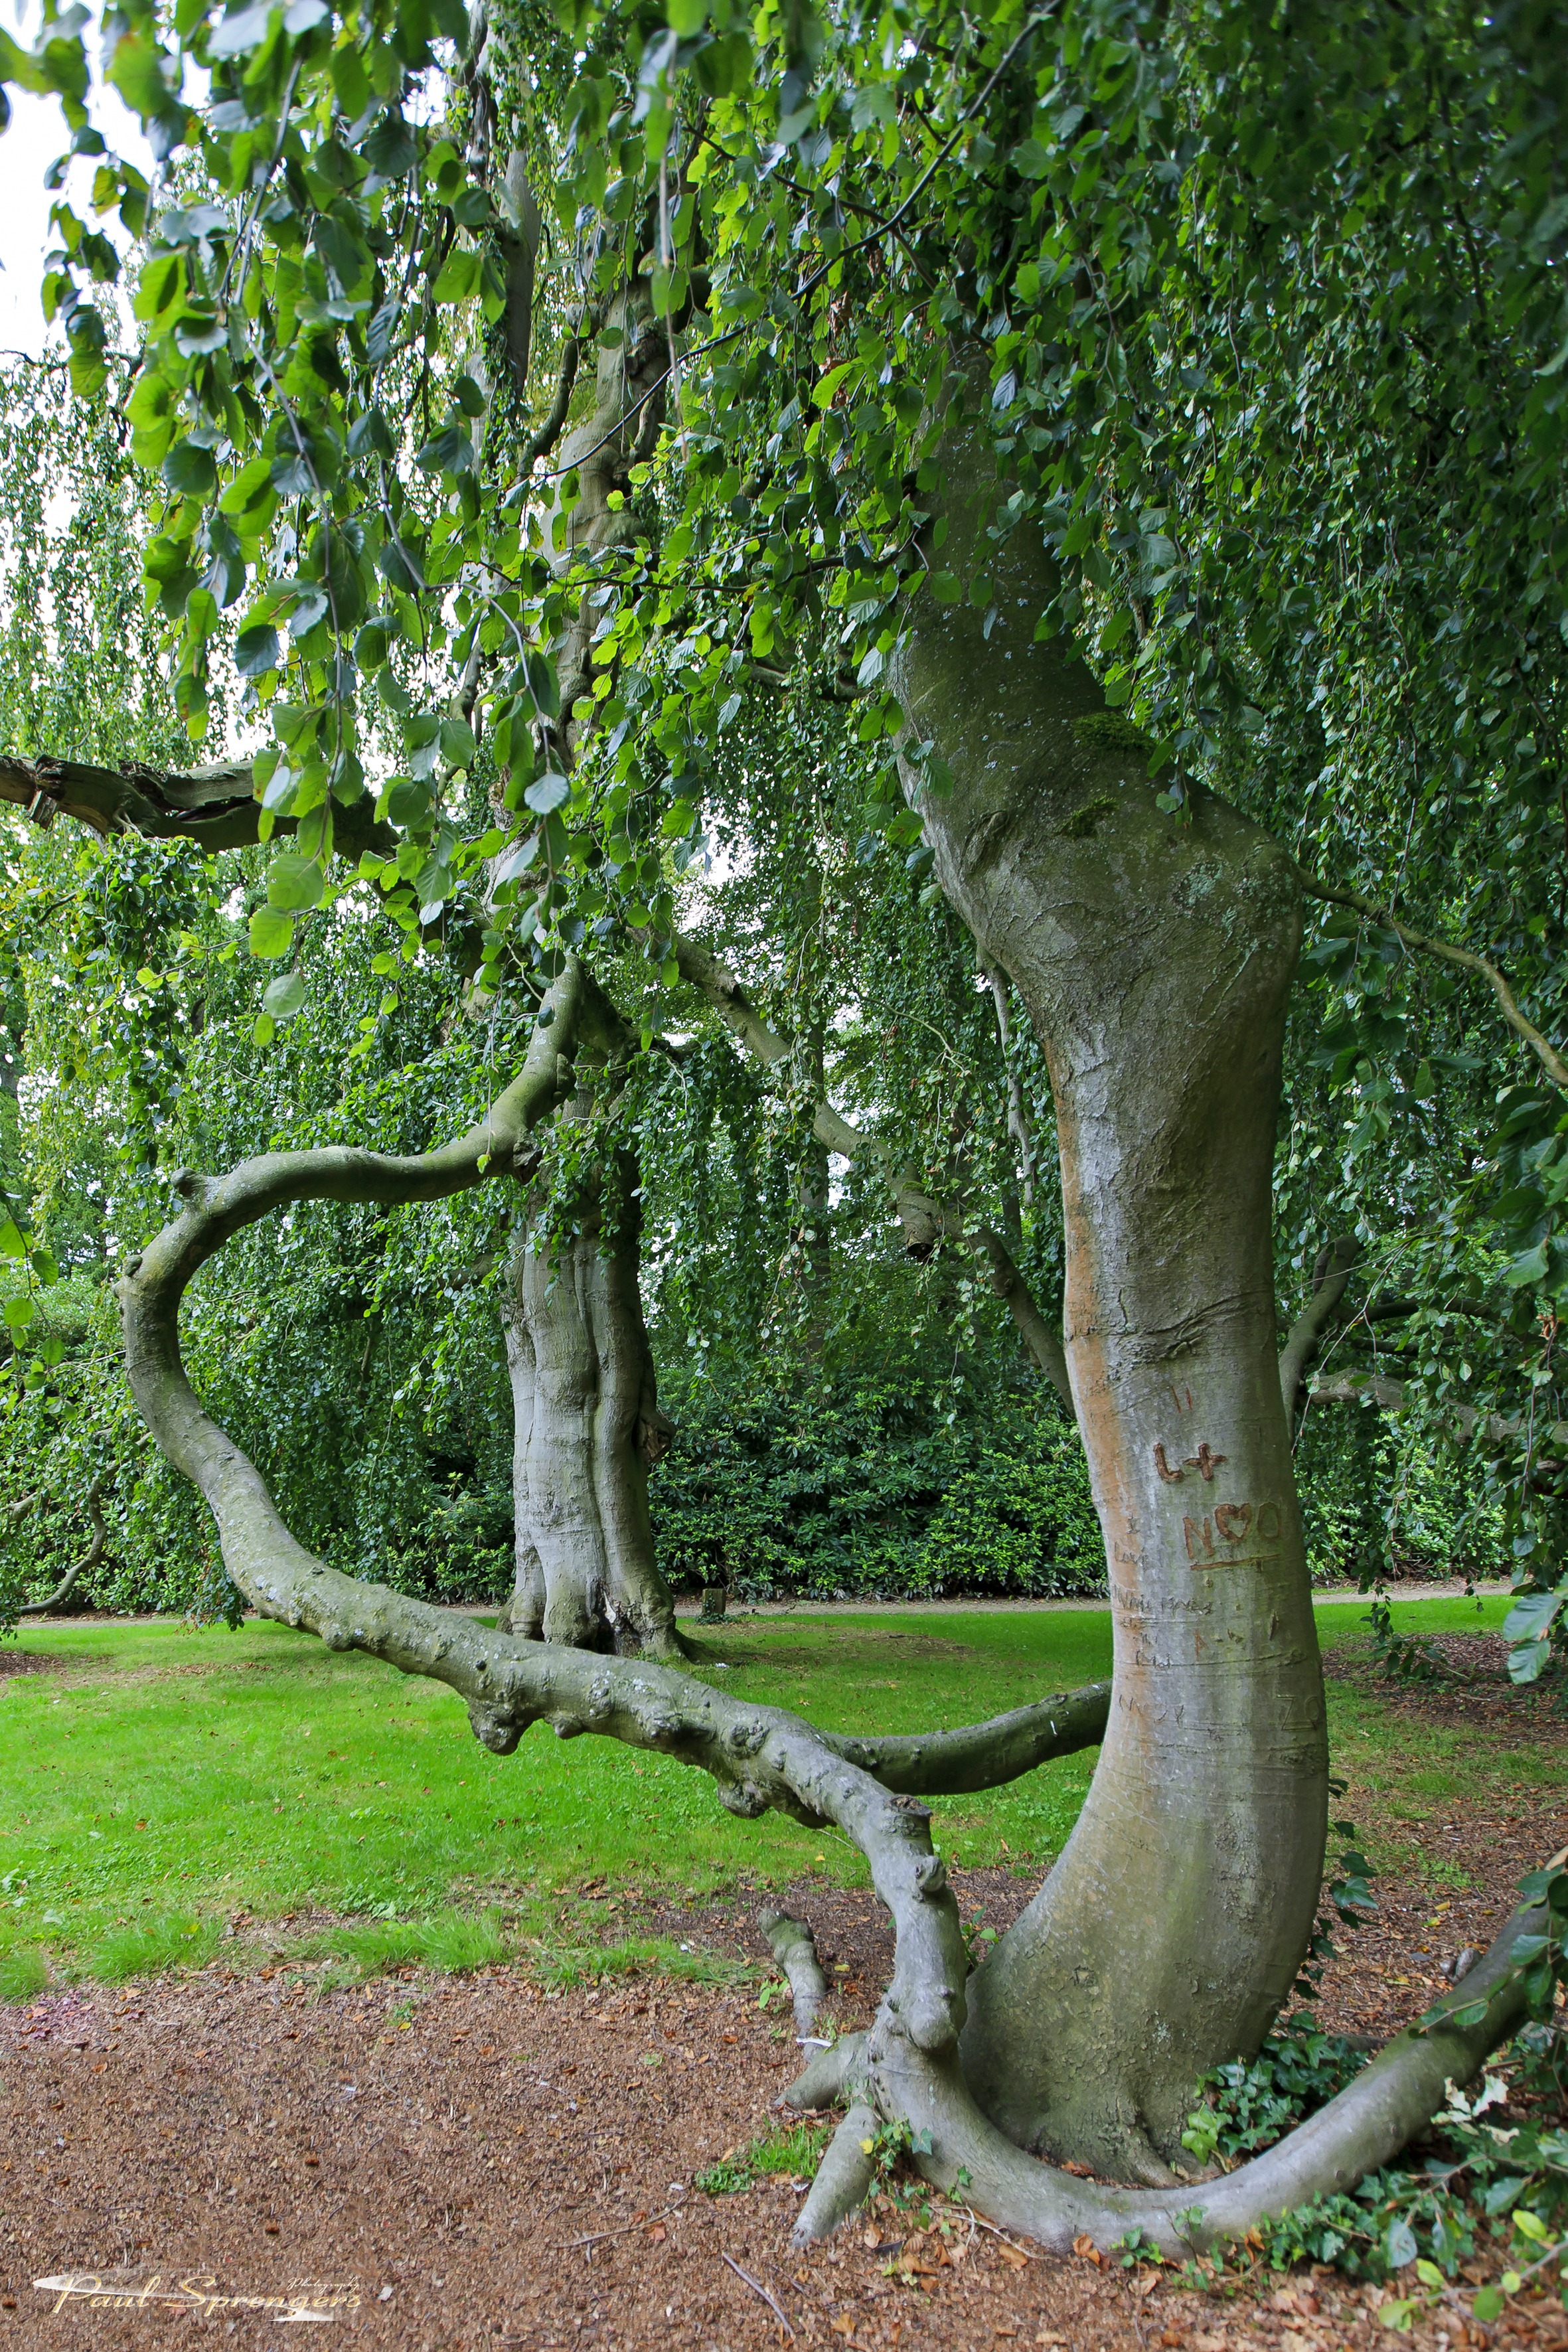
landscape, tree, forest, grass, branch, plant, leaf, trunk, spring, garden, flora, trees, vegetation, shrub, deciduous, grove, woodland, old growth forest, woody plant